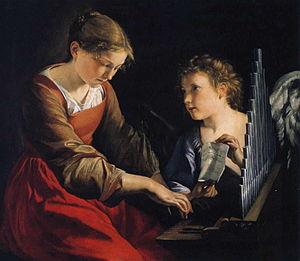
Il martirio di santa Cecilia est un oratorio, sous titré « tragédie sacrée » d'Alessandro Scarlatti, écrit pour quatre solistes et orchestre, sur un livret italien de Pietro Ottoboni et créé au Palazzo della Cancelleria, résidence du cardinal, durant le Carême de mars 1708, à Rome. Pour la même saison, particulièrement riche en spectacles musicaux — 22 oratorios en tout, dont La Colpa, Il Pentimento, la Grazia de Scarlatti — Haendel, vingt-trois ans, fait représenter son premier oratorio sacré La Resurrezione, couronnement des festivités, début avril, le dimanche de Pâques au Palazzo Bonelli. Le 22 novembre de la même année, à la sainte-Cécile, Ottoboni fait rejouer l'œuvre de Scarlatti à l'Oratoire des Philippins.